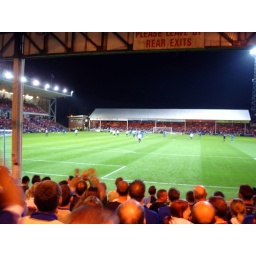
My first trip to a standing ground in the UK!